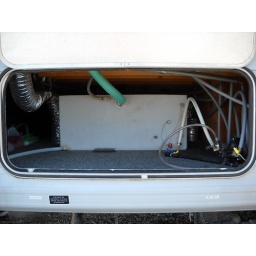
Storage space under bedroom with fresh water tank